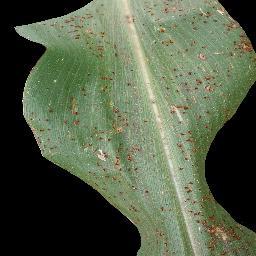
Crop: corn
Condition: (maize)_common_rust